Chuck Taylor (wrestler)

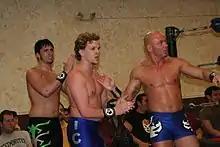
Team F.I.S.T. (from left to right: Taylor, Icarus, and Gran Akuma) in 2008

After a successful title defense against Drake Younger, Taylor put the cup on the line against Ricochet on August 18 at the "2007 International Invaders" weekend, with Ricochet putting his career on the line. Taylor would win the match, seemingly ridding his rival for good. However, Taylor's momentum would come to a halt after he was eliminated in that years Torneo Cibernetico match by Lince Dorado. A month later, he was defeated by Claudio Castagnoli in singles competition at the October 26 event "Bruised". Later that night, Taylor replaced an inactive Icarus to team with Akuma in a Campeonatos de Parejas title defense against Incoherence (Delirious and Hallowicked), which Taylor and Akuma lost. The next night, Taylor lost his Young Lions Cup to the debuting newcomer, Helios, who bore a striking resemblance to Ricochet. However, Taylor managed to regain some success before the end of 2007 by defeating Shane Storm and Passion Hasegawa, respectively in singles matches before teaming up with Team F.I.S.T. to beat the team of Tim Donst and Los Ice Creams (El Hijo del Ice Cream and Ice Cream, Jr.).